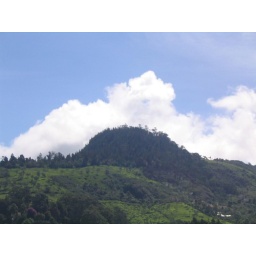
the mountain in front of the house